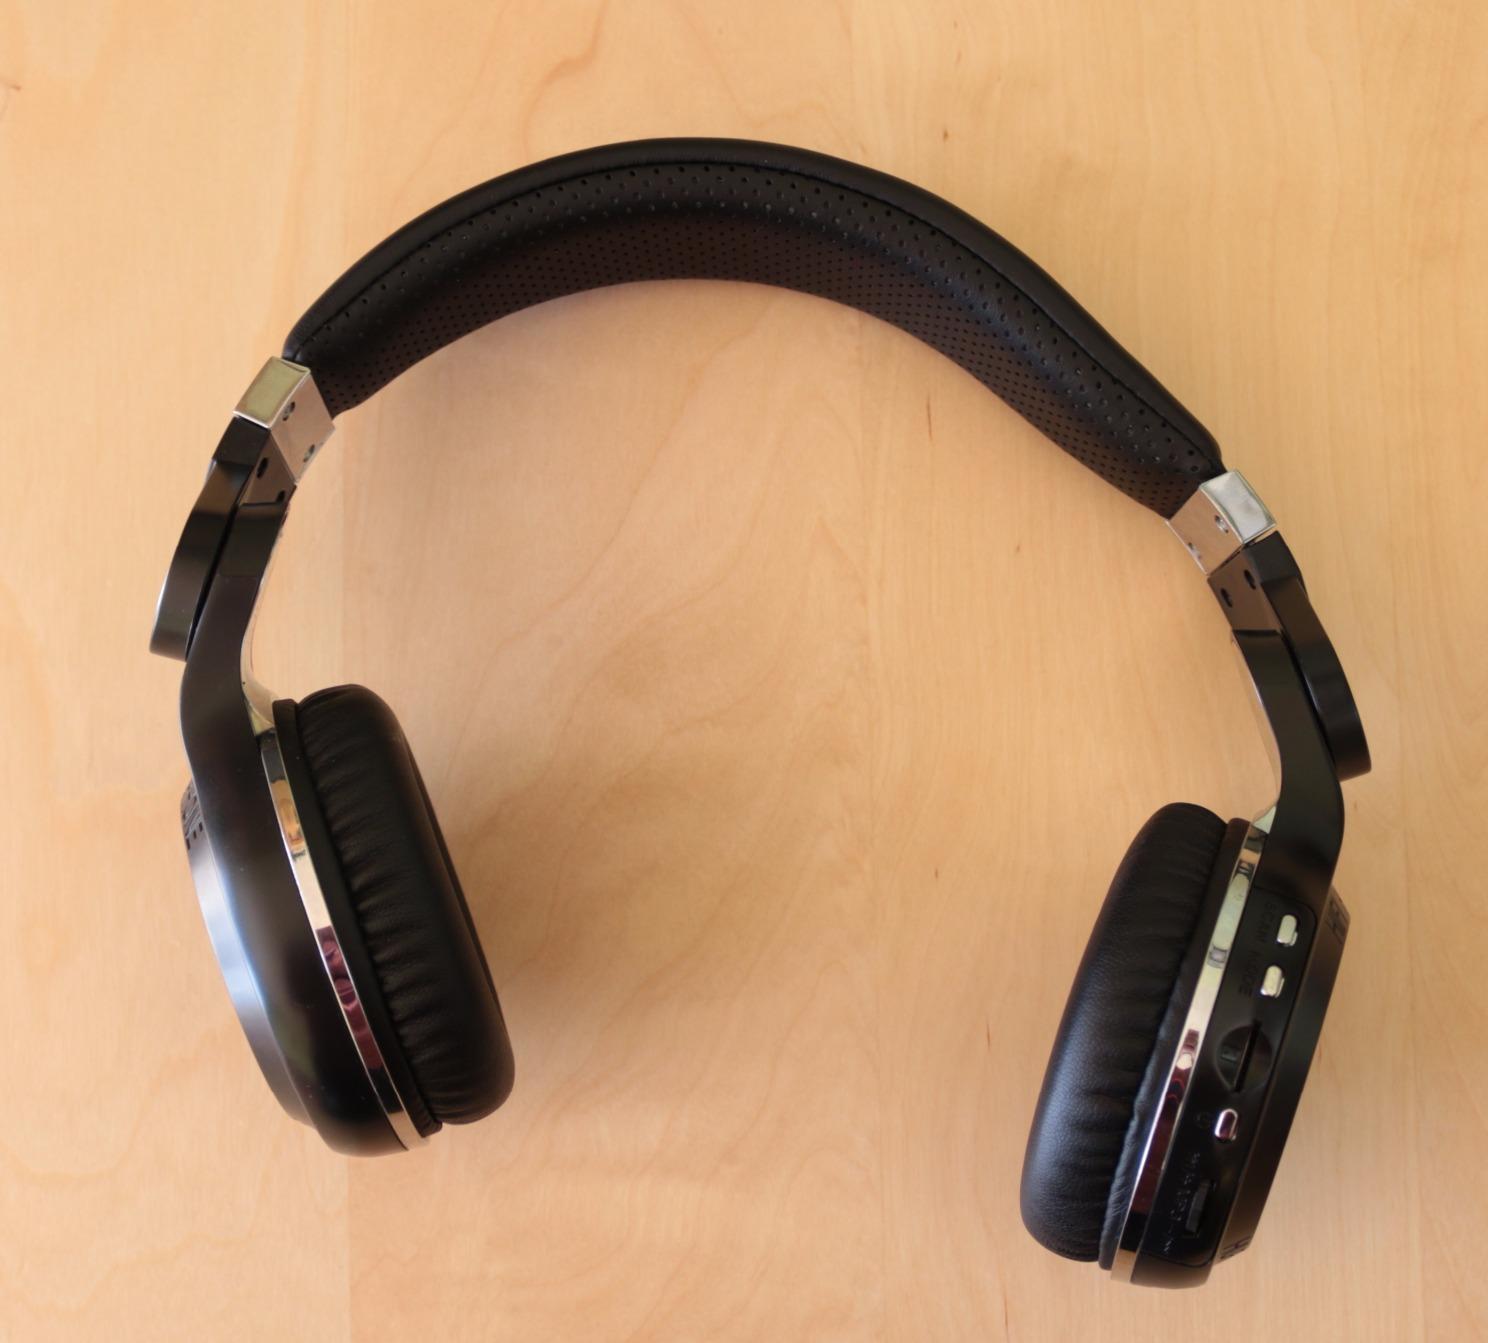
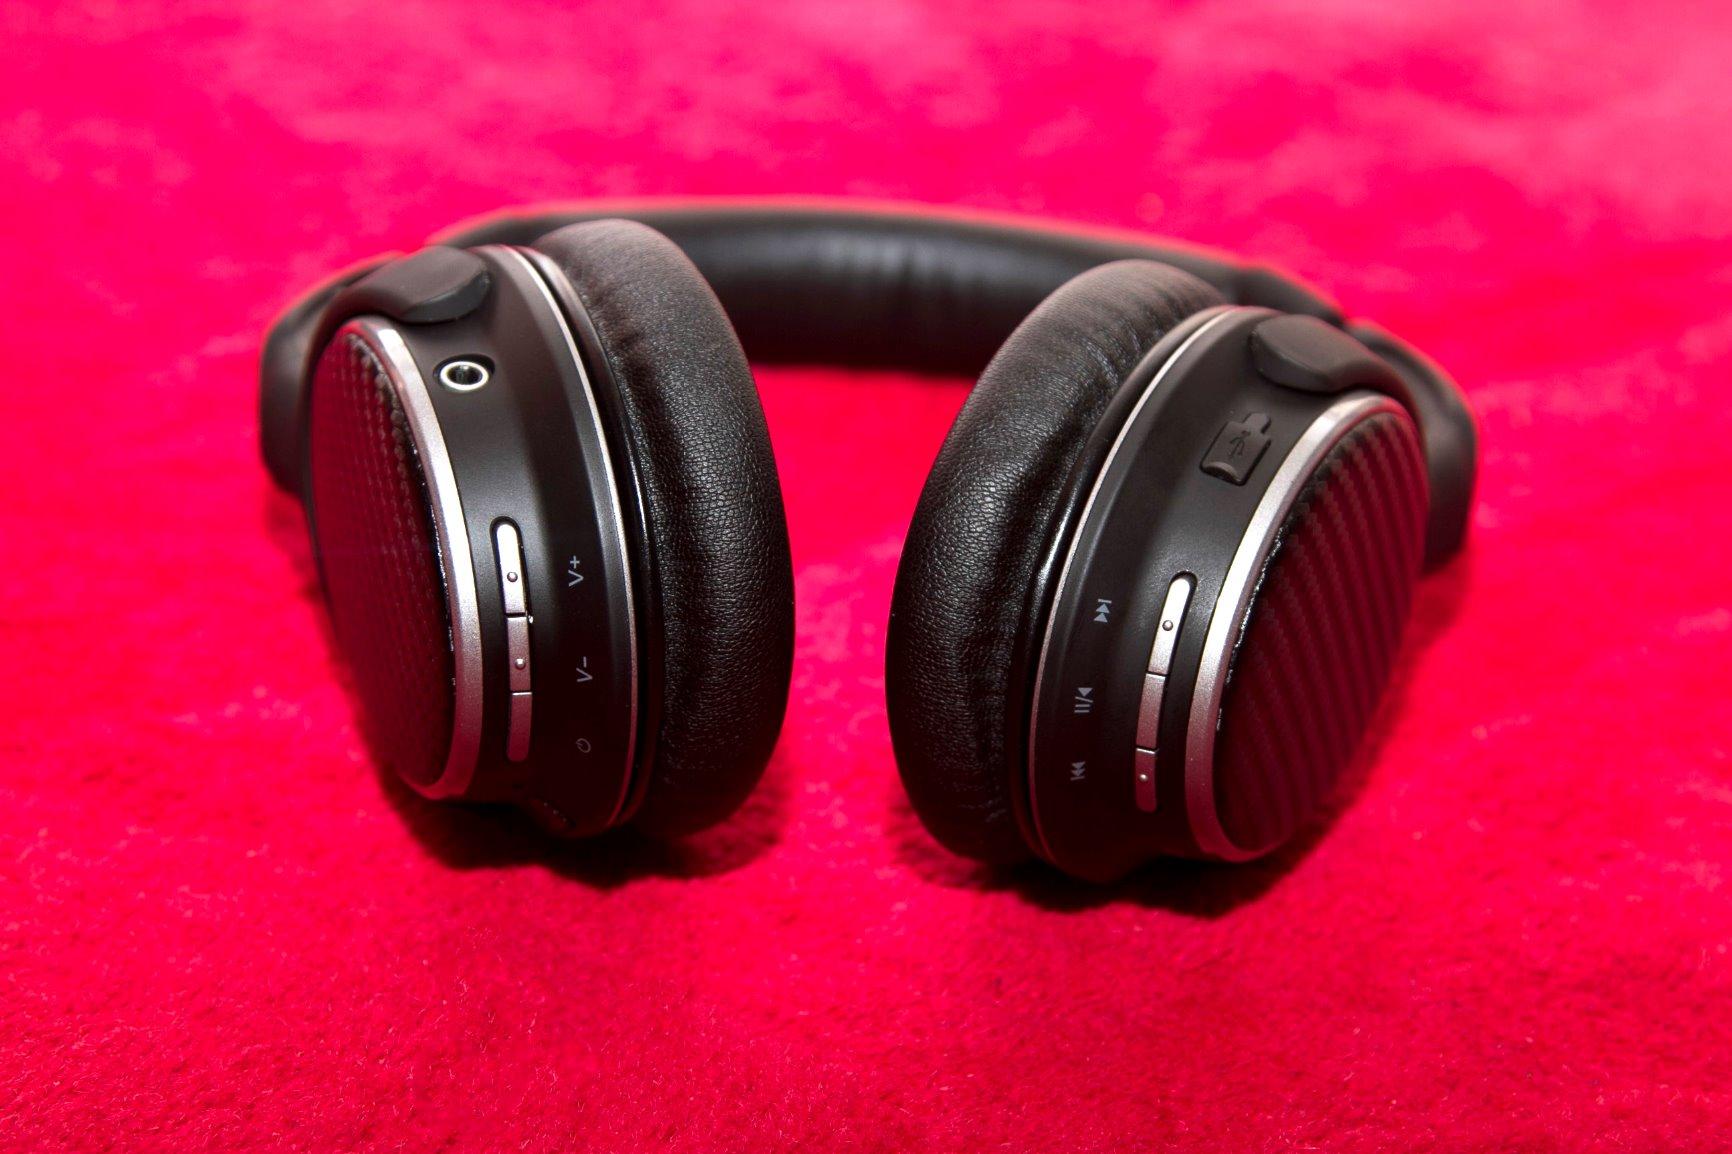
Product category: headphones
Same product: no